Charles Correa

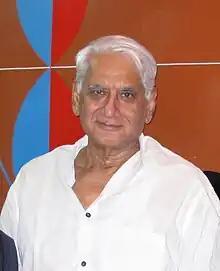
Correa in December 2011

Charles Mark Correa (1 September 1930 – 16 June 2015) was an Indian architect and urban planner based in Mumbai, India. Credited with the creation of modern architecture in post-Independent India, he was celebrated for his sensitivity to the needs of the urban poor and for his use of traditional methods and materials.